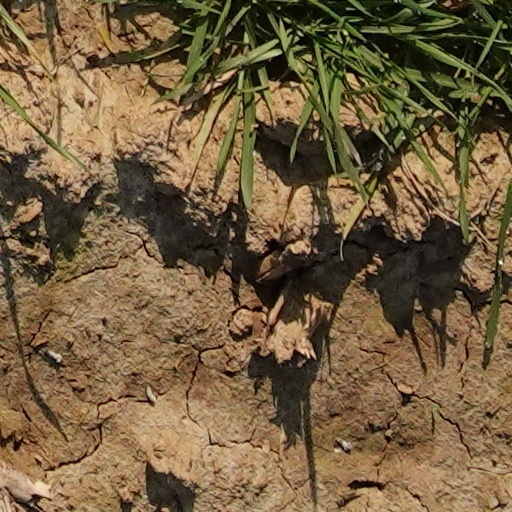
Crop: wheat